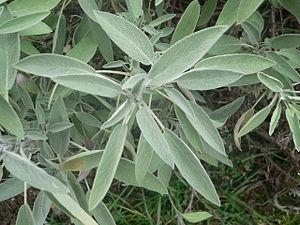
Sauge officinale